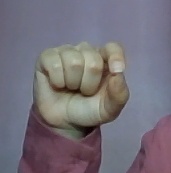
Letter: fa